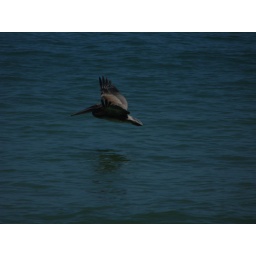
Another pelican flying just above the water